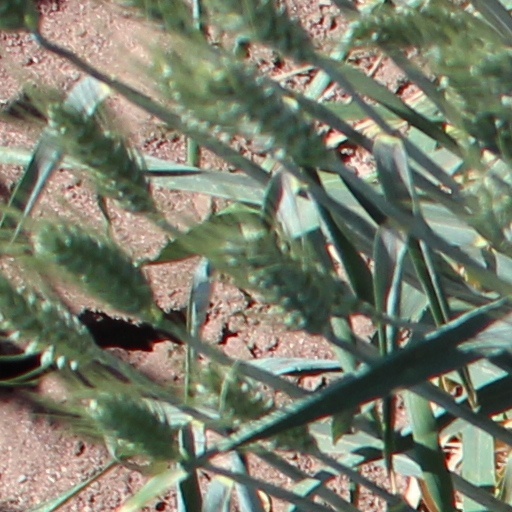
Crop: wheat